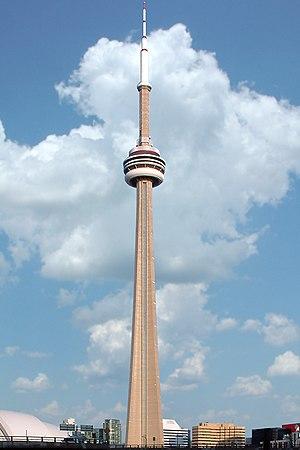
WZMH Architects est une compagnie d'architecture basée à Toronto en Ontario et à Shanghai en Chine. La firme a été fondée en 1961 et elle est reconnue pour avoir conçu des gratte-ciels, des immeubles institutionnels, commerciaux, résidentiels et des projets hospitaliers.